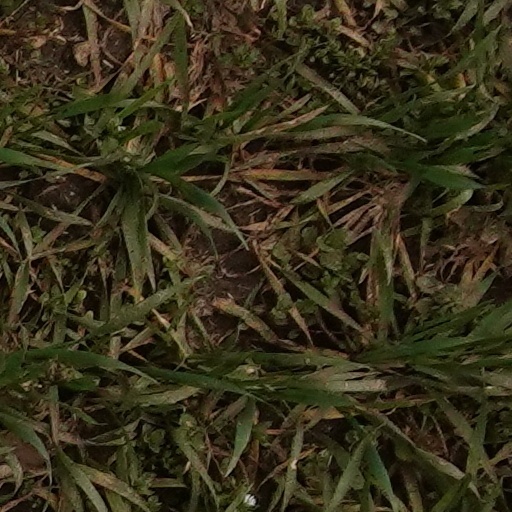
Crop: wheat